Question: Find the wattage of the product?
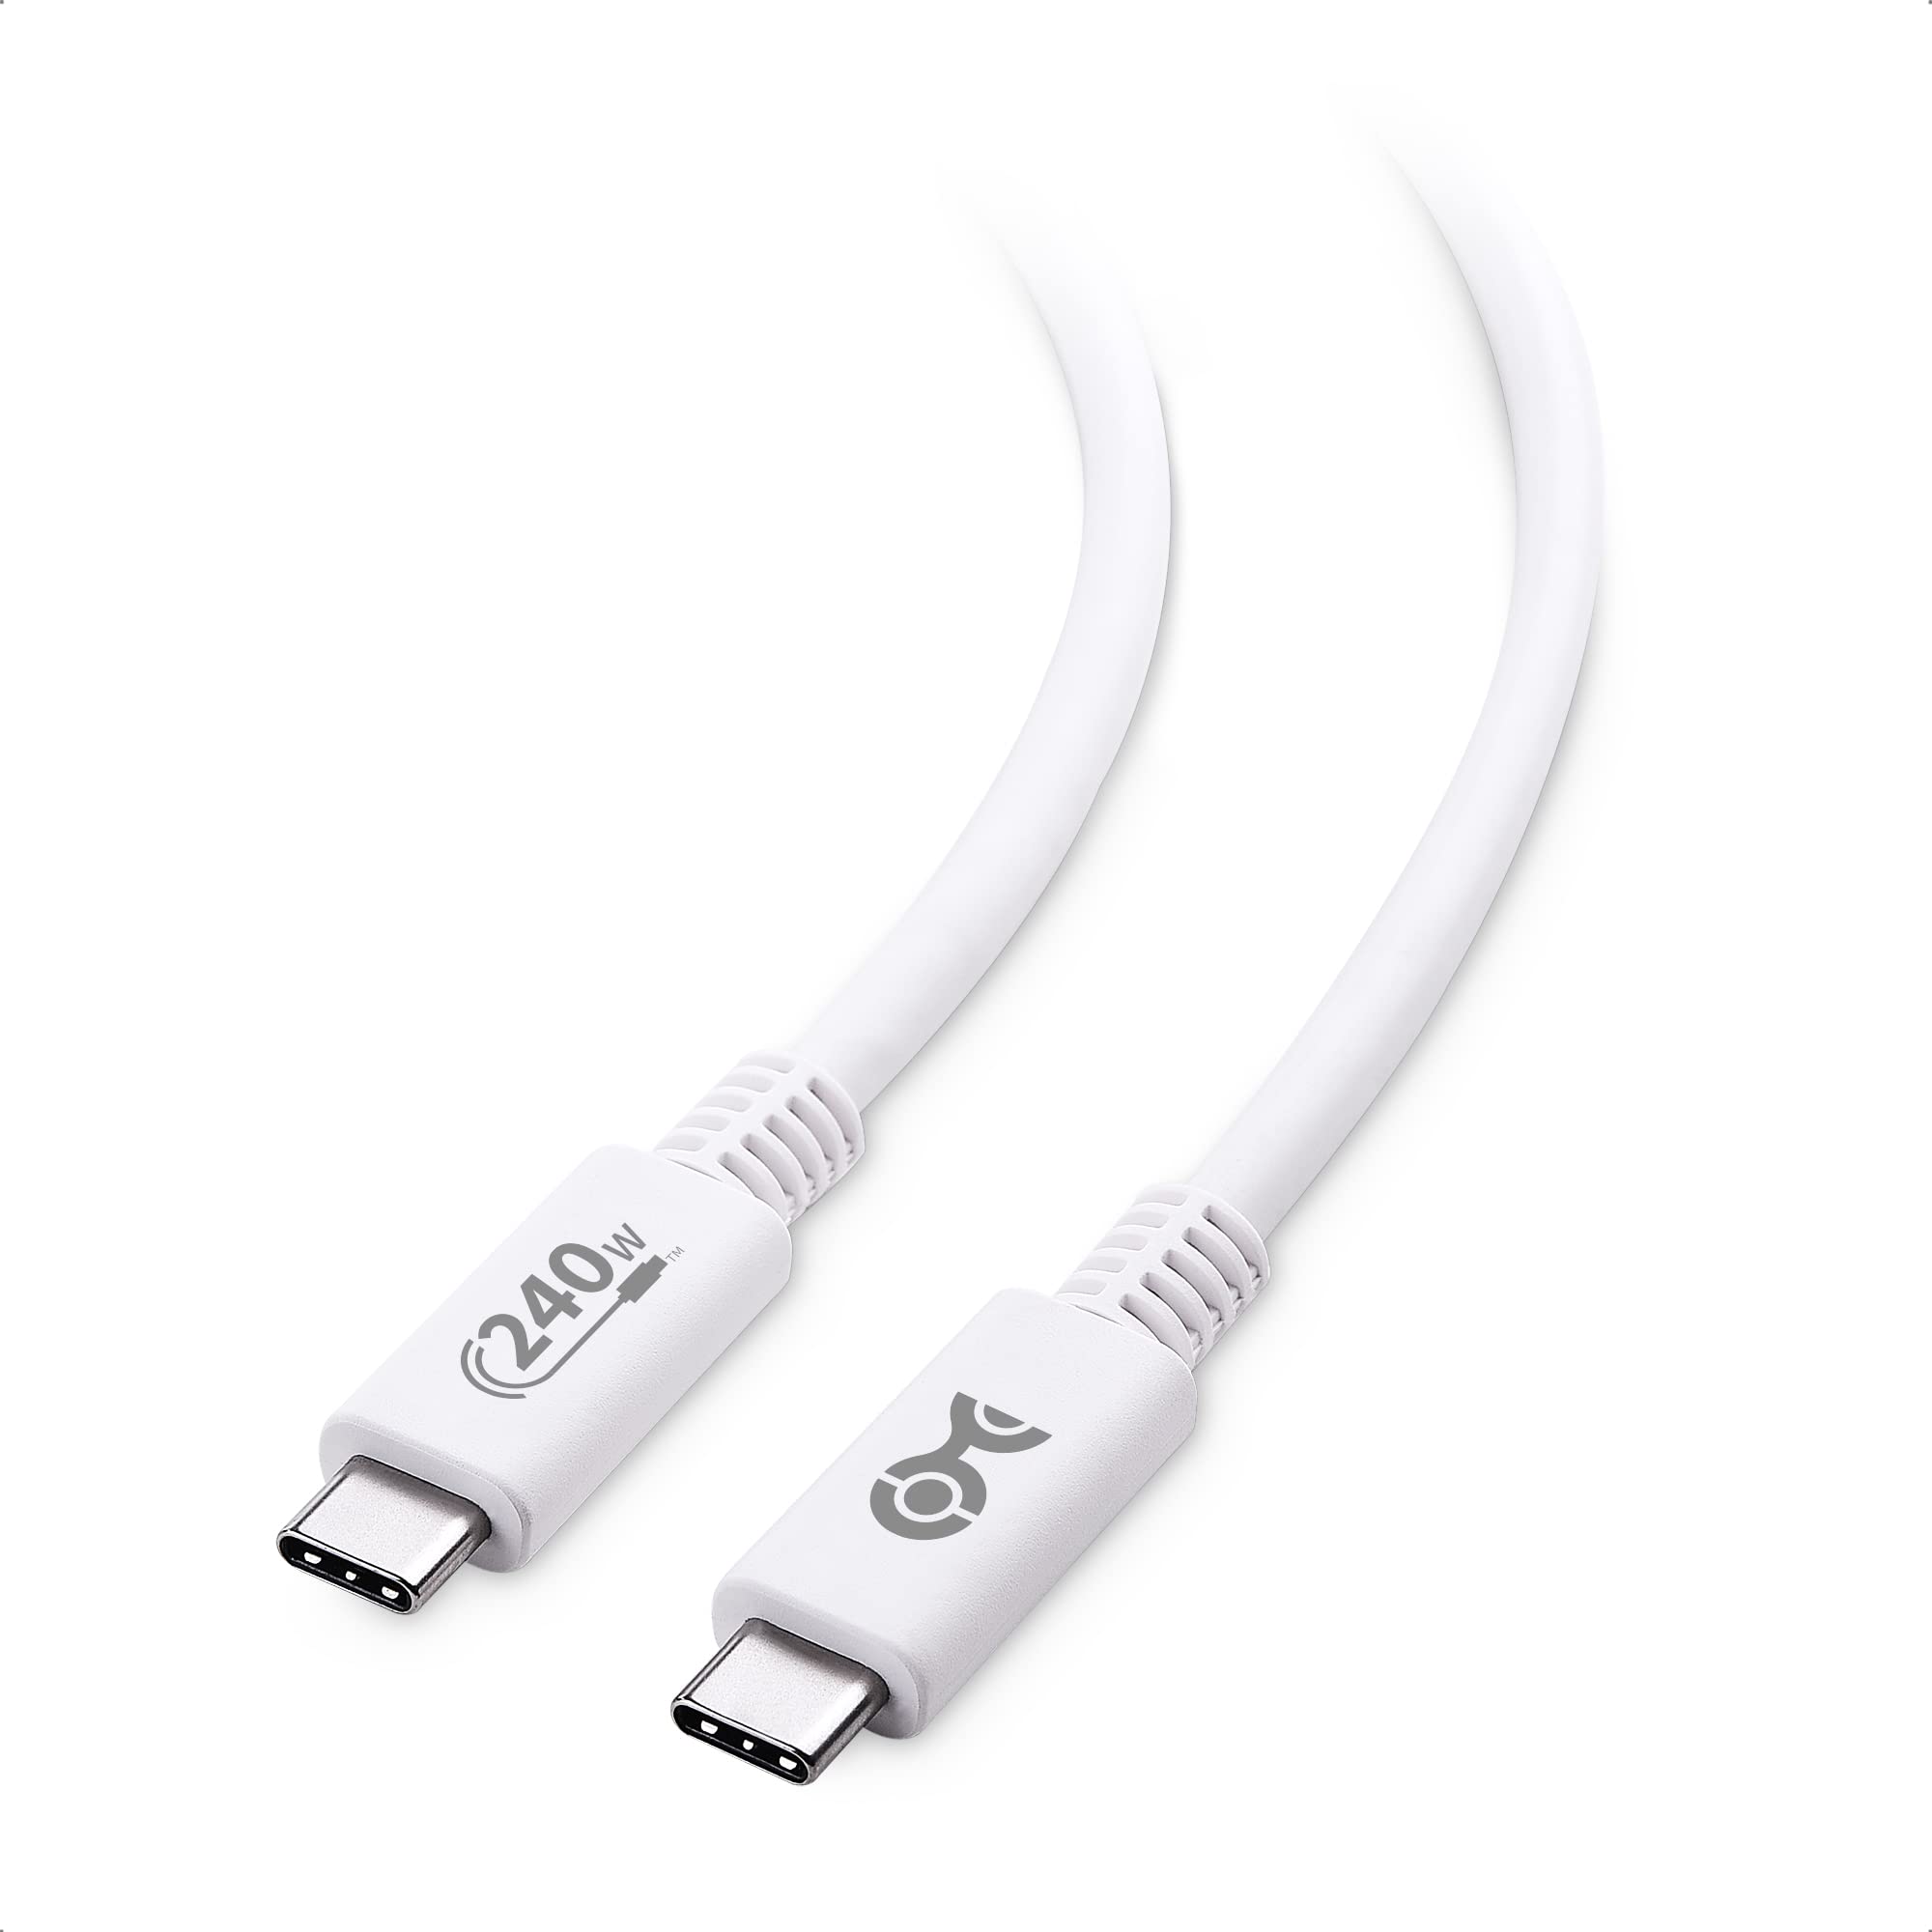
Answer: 240.0 watt